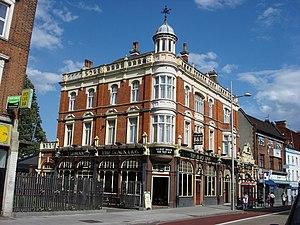
Il existe en Angleterre plus de 20 000 bâtiments classés Grade II *. Cette page est une liste de ces bâtiments du borough londonien de Camden.